Michael C. Burgess

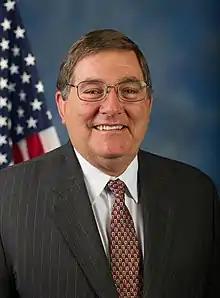
Burgess in 2013

Burgess won a ninth term in 2018. With 185,268 votes (59.4%), he defeated Democratic nominee Linsey Fagan, who polled 121,584 (39%). Another 5,008 (1.6%) went to Boler, who also ran in 2016.